Glen Line

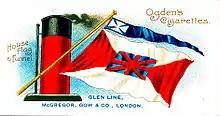
A cigarette card showing the Glen Line funnel and flag colours

Glen Line was a UK shipping line that was founded in Glasgow in 1867. Its head office was later moved first to London and then to Liverpool.